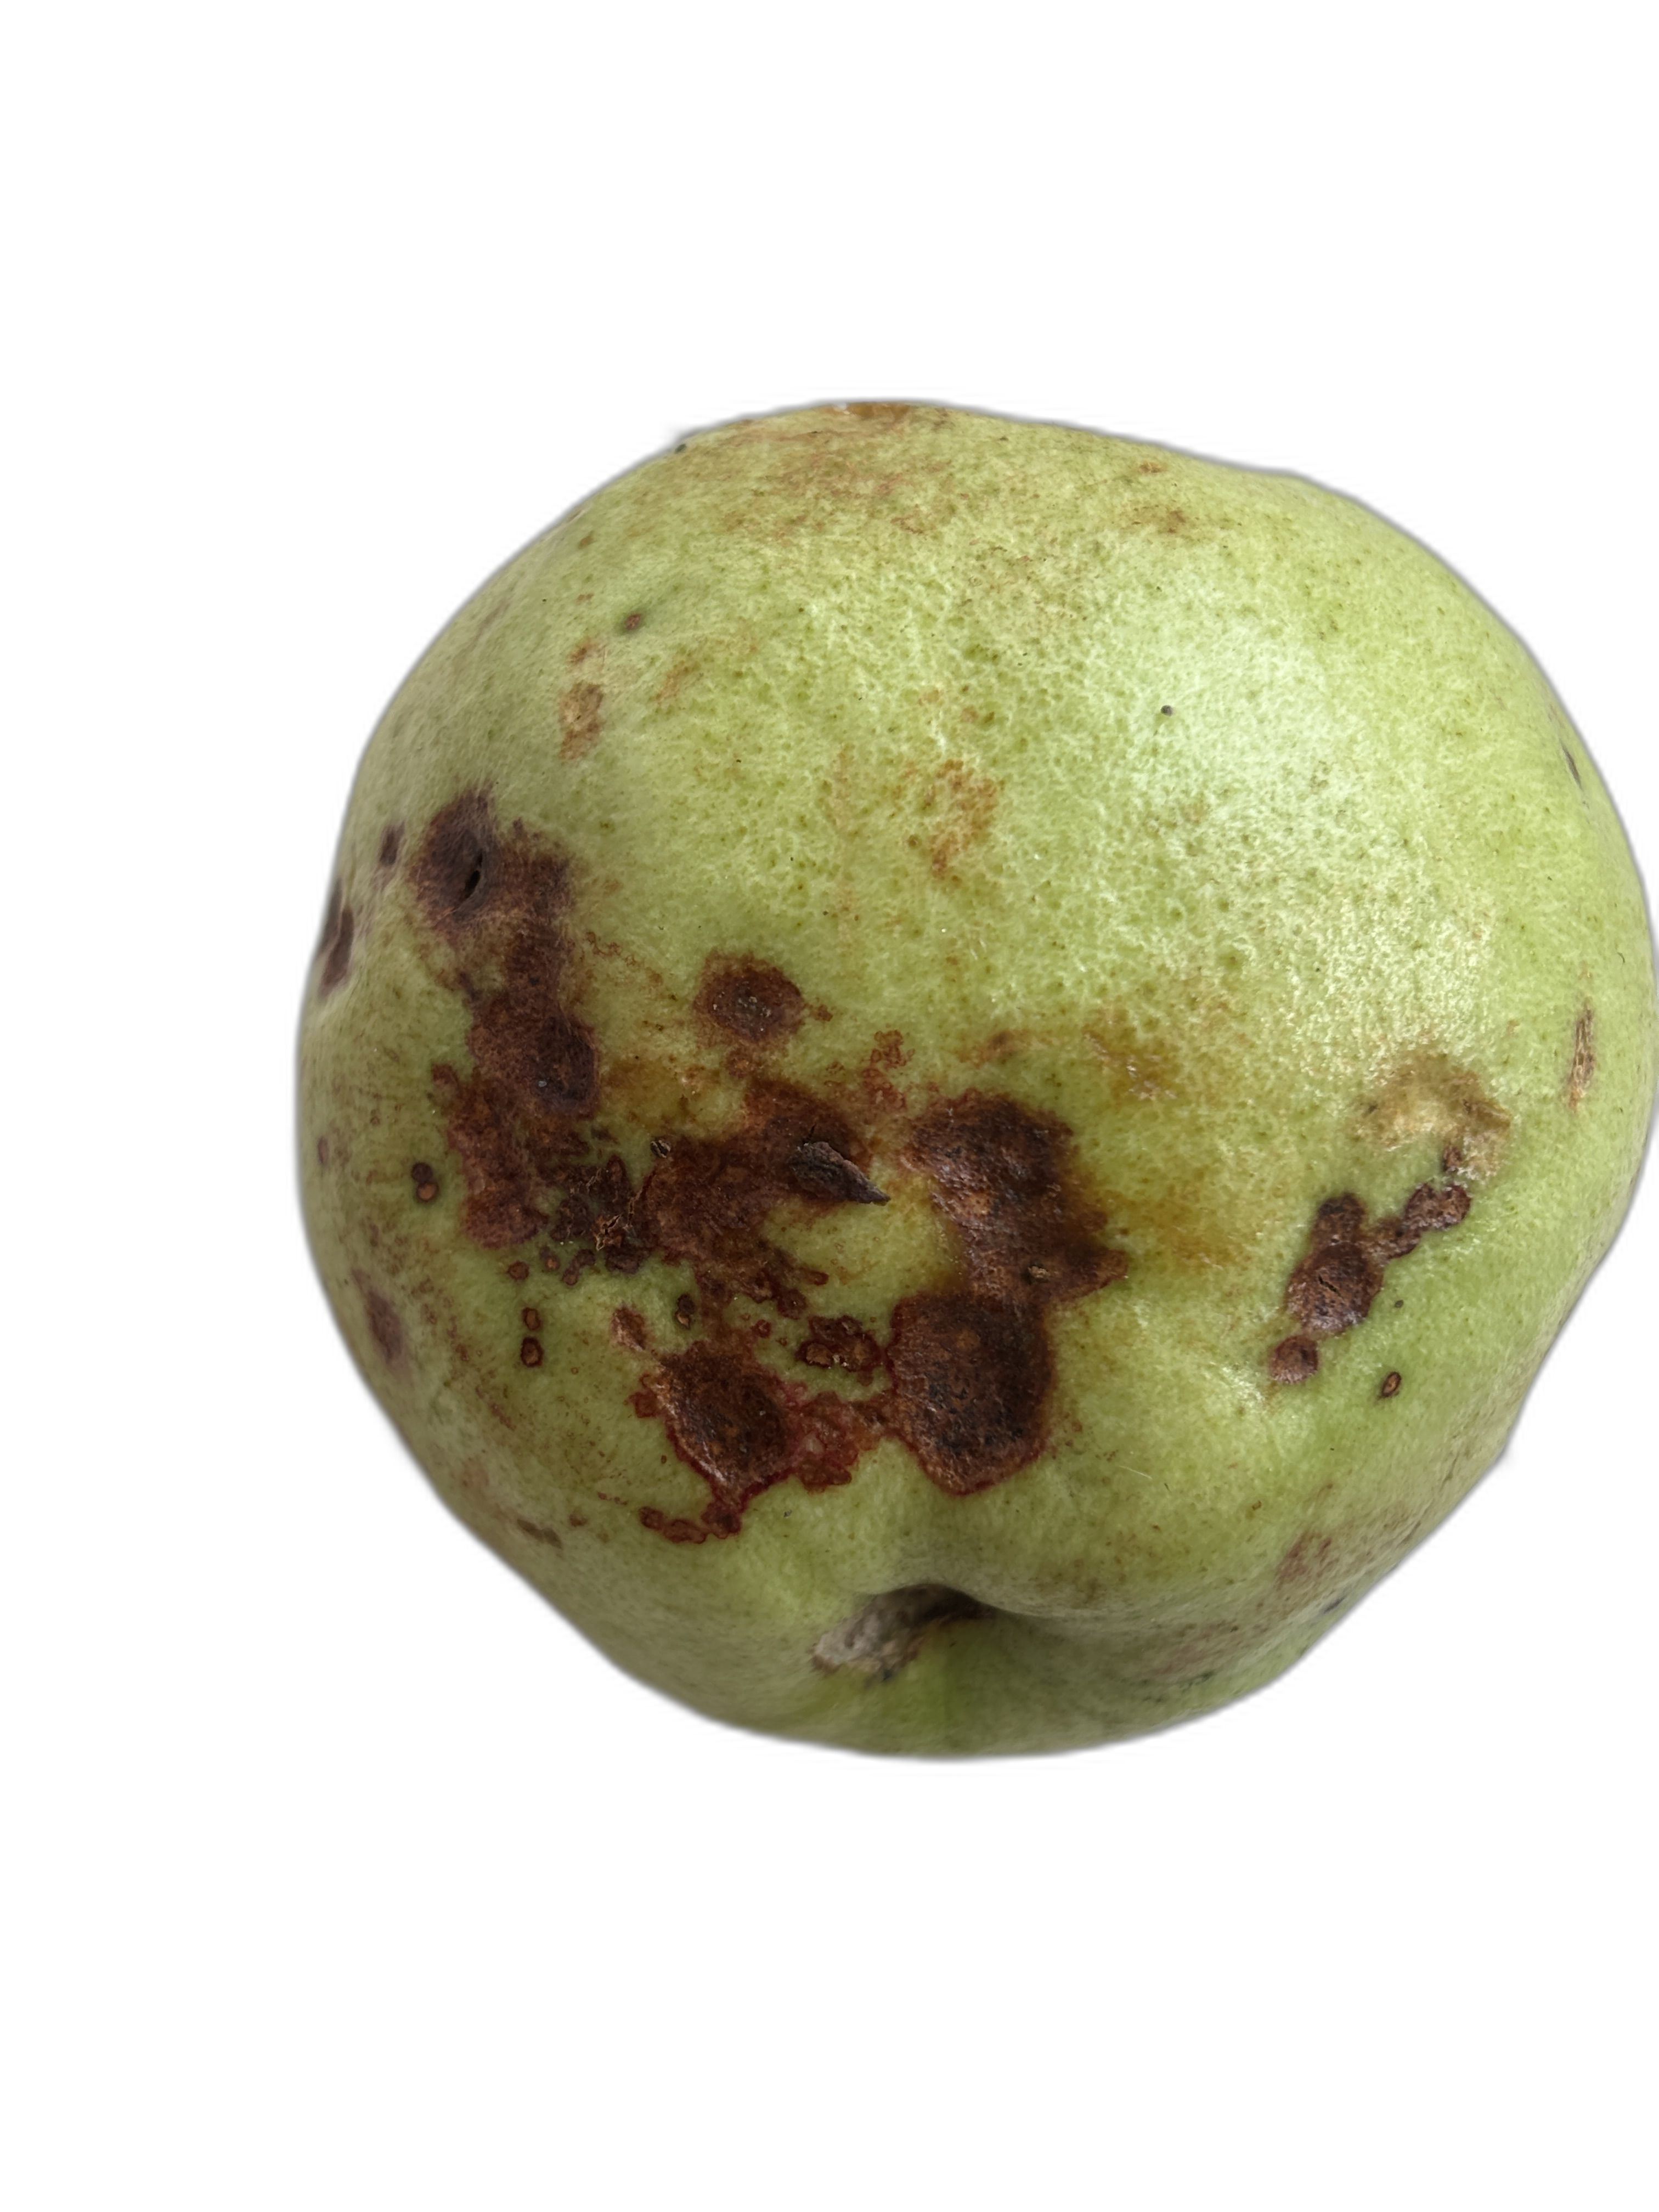
Plant part: fruit
Disease: Anthracnose